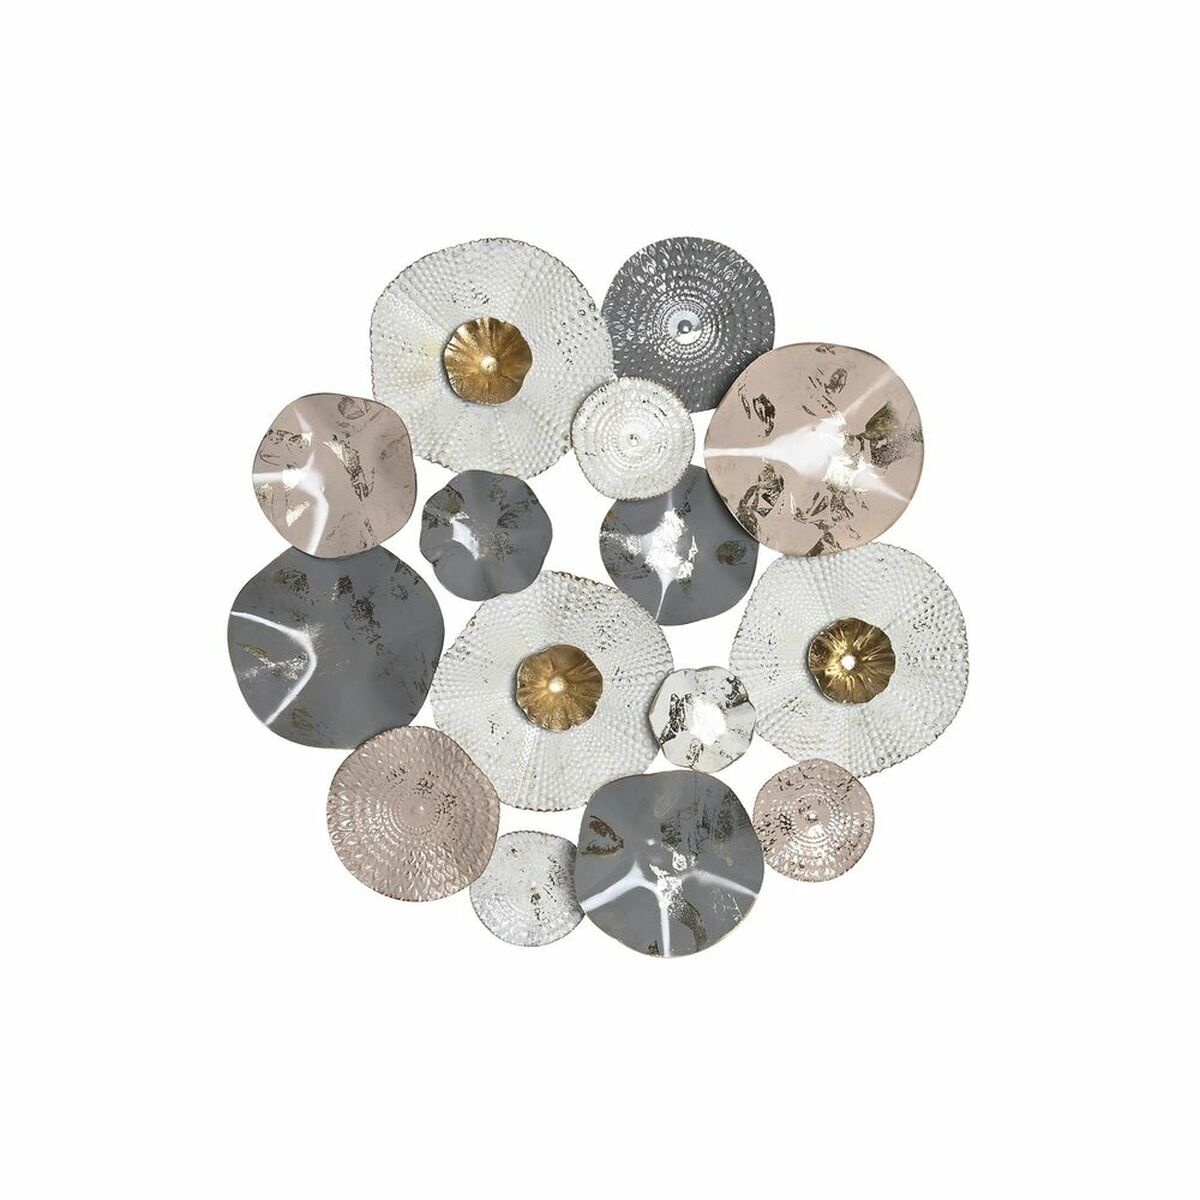
Väggdekoration DKD Home Decor Grå Metall Vit (80 x 7 x 80 cm)
Om du vill sätta en originell prägel på ditt hem, gör så med Väggdekoration DKD Home Decor Grå Metall Vit (80 x 7 x 80 cm) . Färg: Vit Grå Material: Metall Stil: Shabby Chic Mått ca: 80 x 7 x 80 cm
Brand: DKD Home Decor
Category: Home & Garden > Decor > Decorative Plates